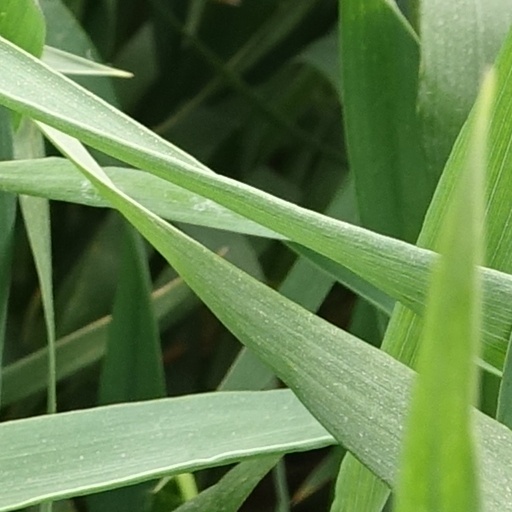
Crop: wheat